English Nature

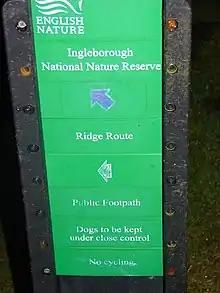
English Nature - Ingleborough National Nature Reserve

English Nature was the United Kingdom government agency that promoted the conservation of wildlife, geology and wild places throughout England between 1990 and 2006. It was a non-departmental public body funded by the Department for Environment, Food and Rural Affairs (DEFRA) and gave statutory advice, grants and issued licences.